1000 yen coin

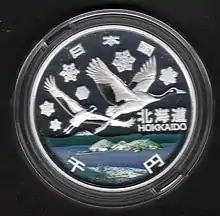
Various obverse designs have been used for the different prefectures (Hokkaido shown here)

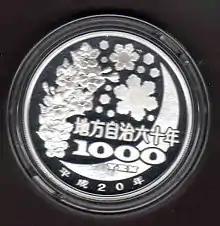
Reverse design for the Local Autonomy Law series

The following include commemorative issues that were released concurrently with the 47 Prefectures Coin Program, as well as those released up to present. Seven issues ran concurrently with the program, including a series that was launched in 2015 as a response to the 2011 Great East Japan earthquake and tsunami. Later issues include coins being released for the 2020 Summer Olympics in Tokyo.